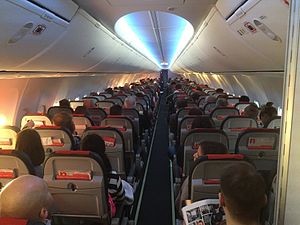
Norwegian Air Argentina
Norwegian Air Argentina S.A. er et flyselskab fra Argentina. Selskabet er ejet af Norwegian. Det blev grundlagt i januar 2017, og opererer Boeing 737-800 med baser i Buenos Aires og Córdoba. Alle fly er registreret i Argentina.